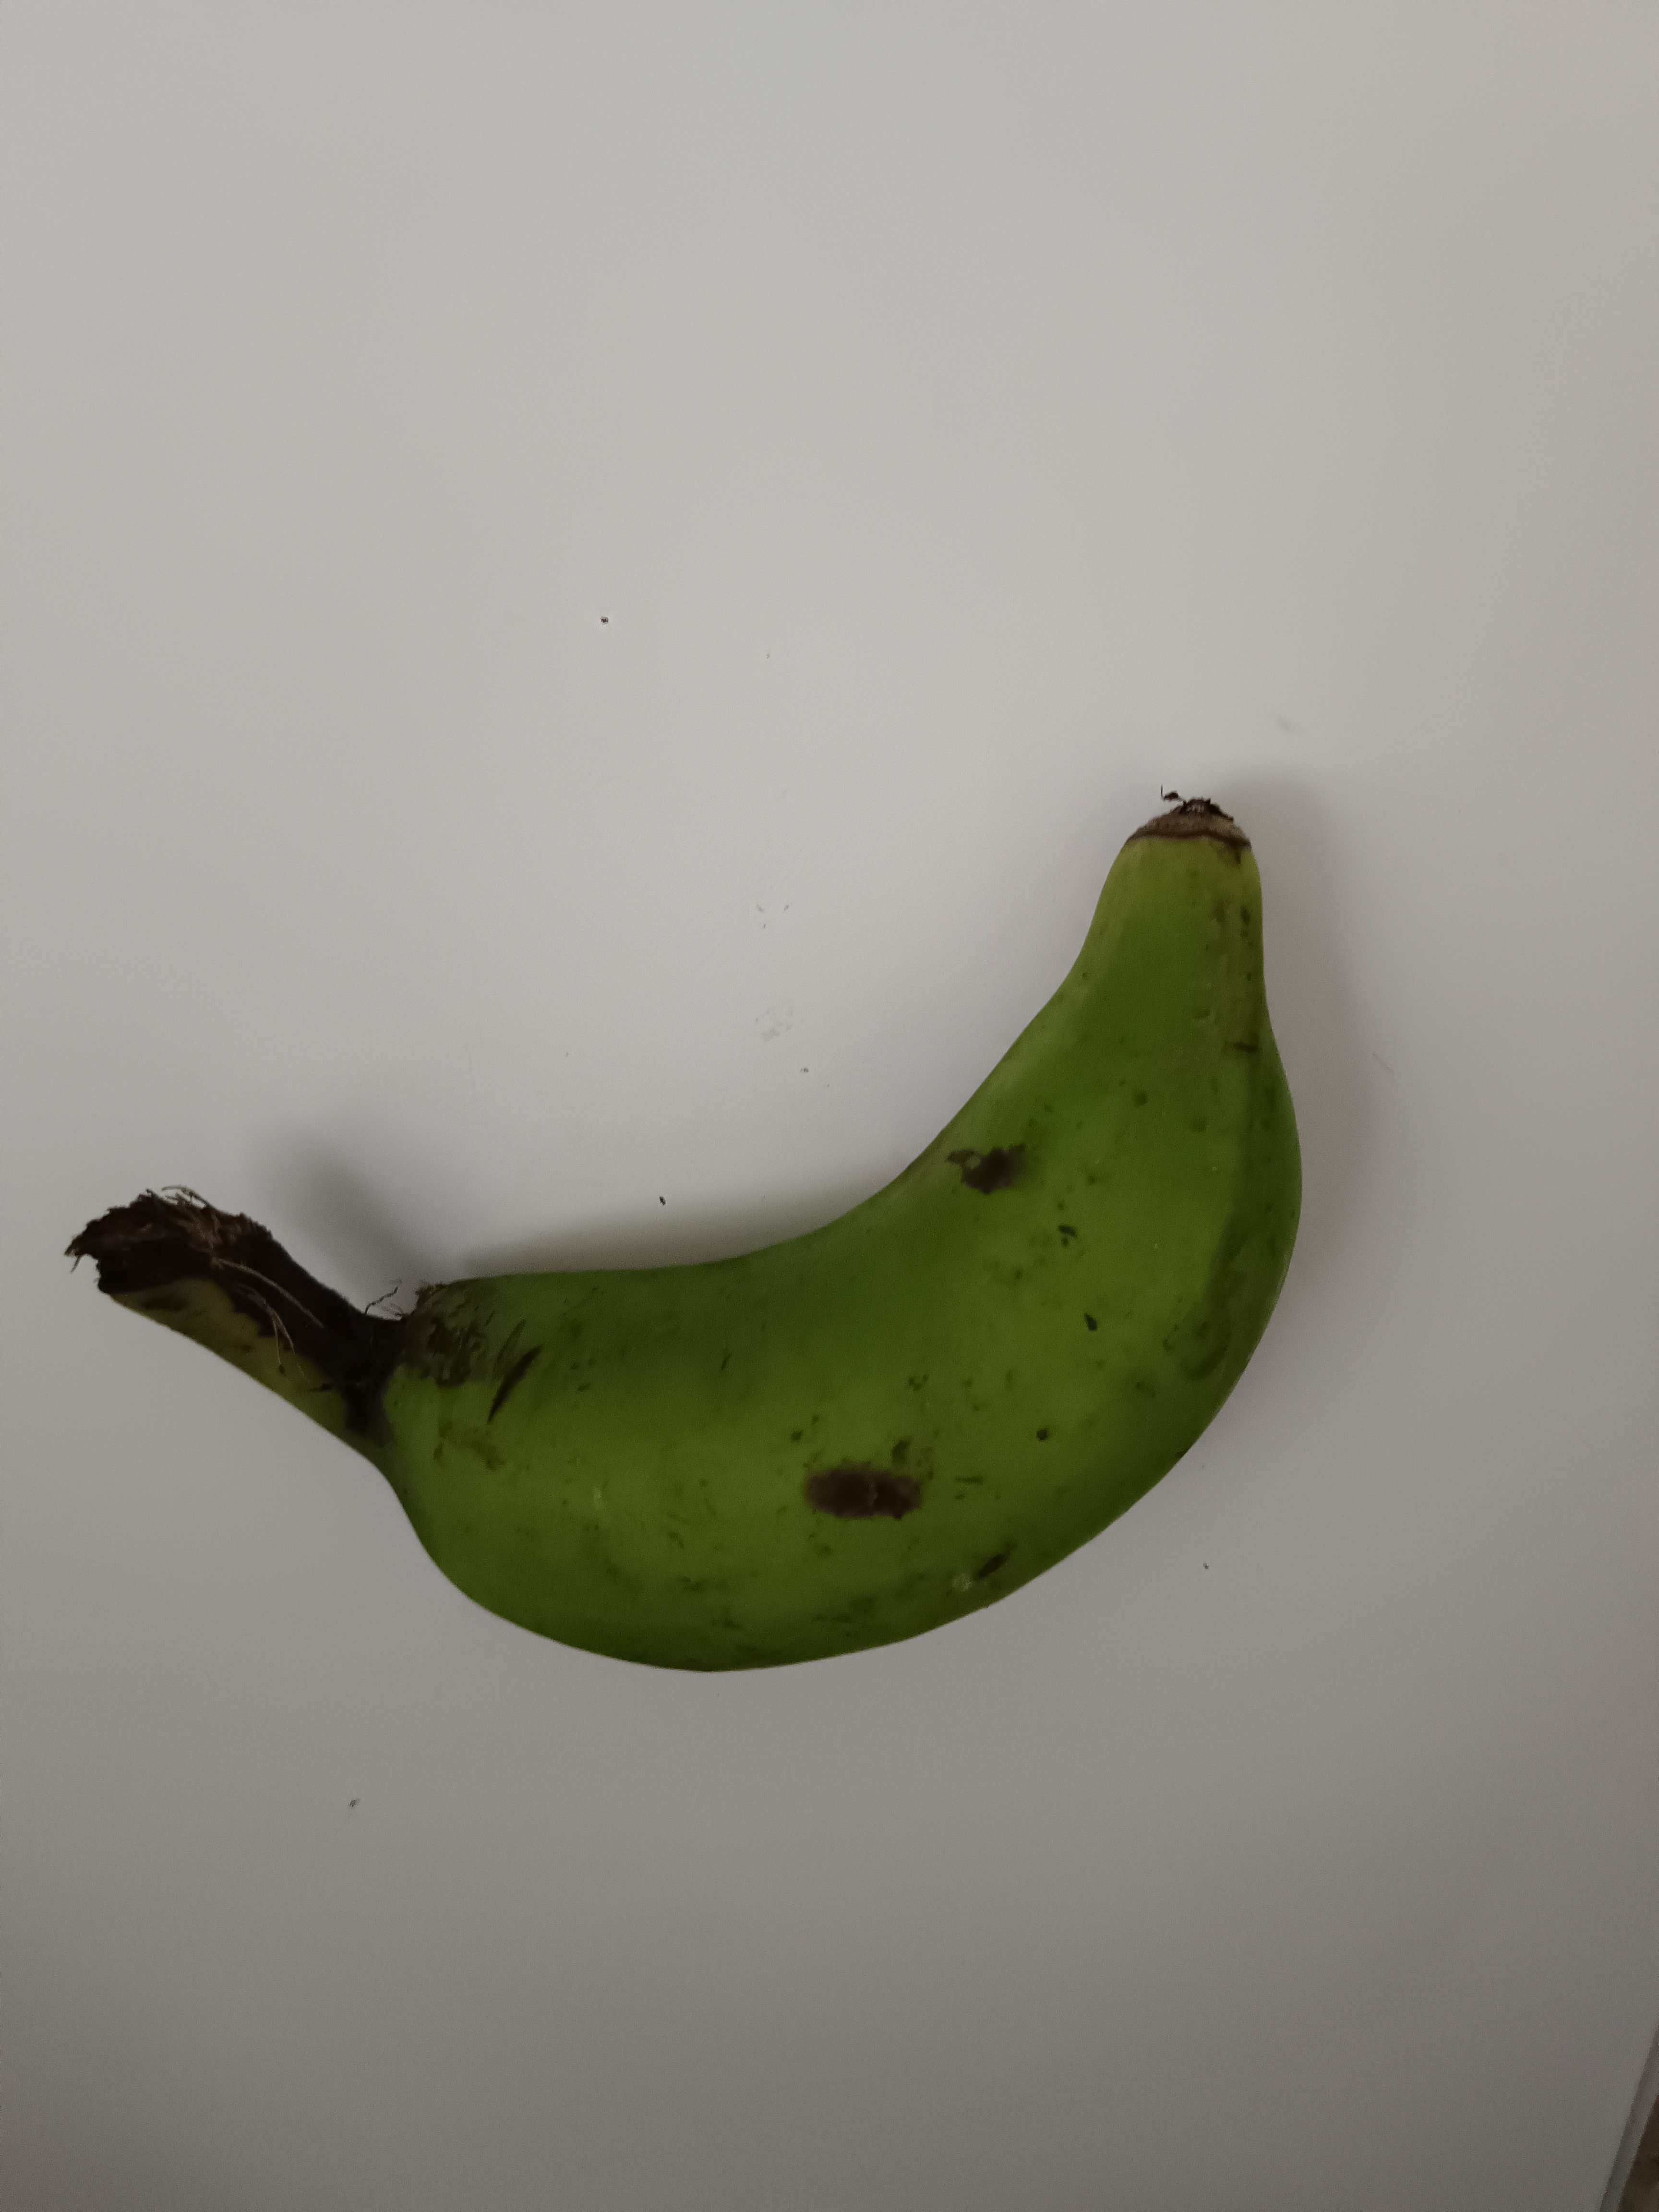
Banana variety: Shobri